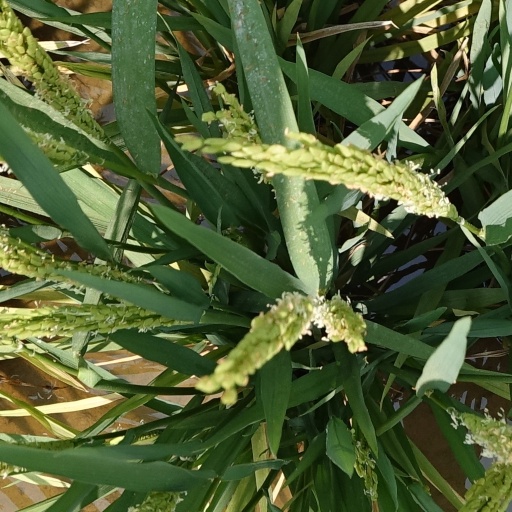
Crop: rice